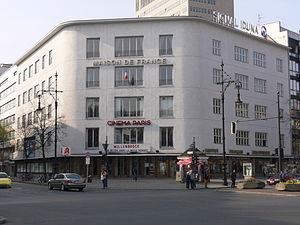
L'ambassade de France en Allemagne est la représentation diplomatique de la République française auprès de la République fédérale d'Allemagne. Elle est située à Berlin, la capitale du pays, et son ambassadrice est, depuis 2017, Anne-Marie Descôtes.